Q-Ko-chan

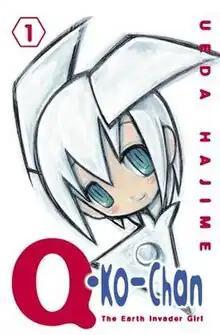
Cover to volume 1 of "Q-Ko-Chan: The Earth Invader Girl".

is a manga series by Hajime Ueda. The two-volume series has been released in the United States by Del Rey Manga.